Bishop Auckland

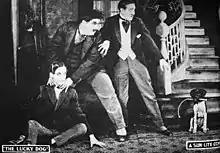
A promotional poster for Laurel and Hardy's film "Lucky Dog". Laurel is sitting on the left; Hardy is behind him with his hands around Laurel's neck. Both are looking at a small dog on the right.

Bishop Auckland is famous for its amateur football team, Bishop Auckland F.C., which won the FA Amateur Cup a record 10 times in the Trophy's 80-year history, having appeared in the Final on 18 occasions.